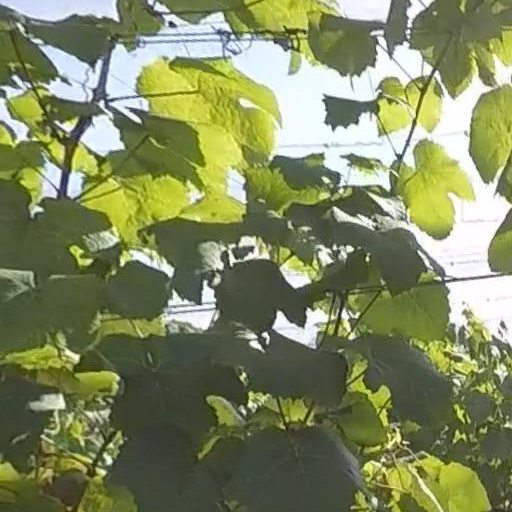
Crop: grape